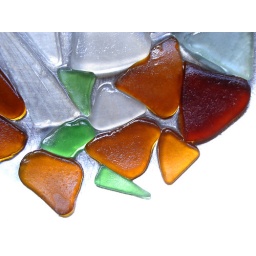
Broken pieces of beach tumbled glass in a stainless steel bowl